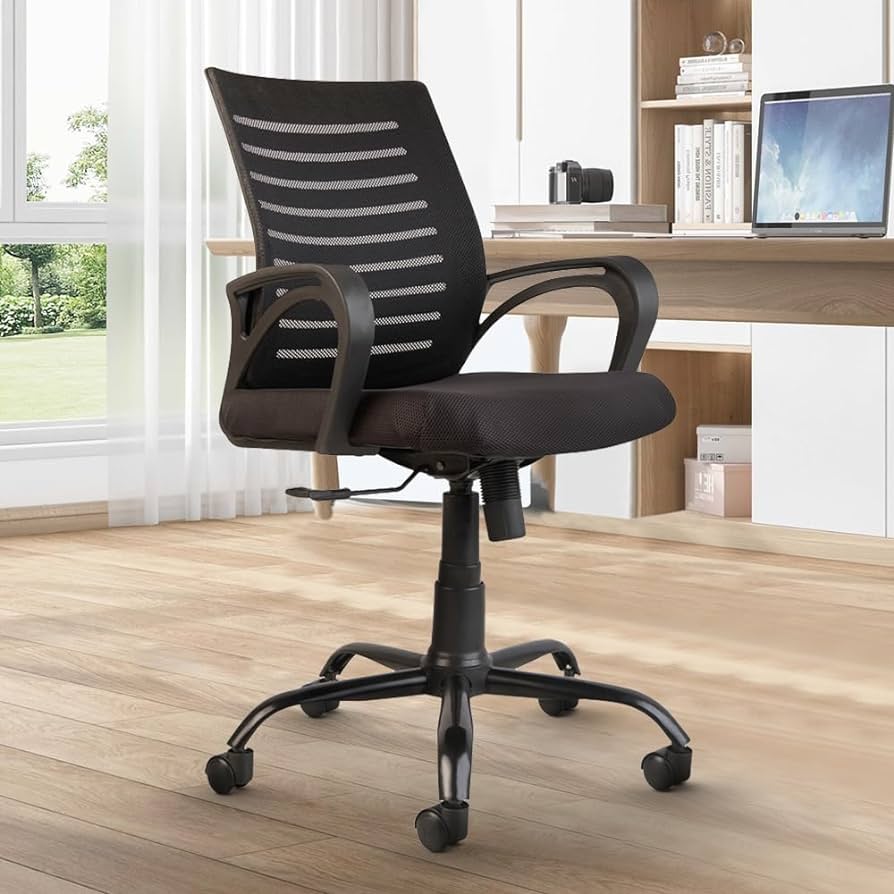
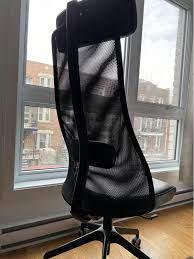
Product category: items_chair
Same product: no